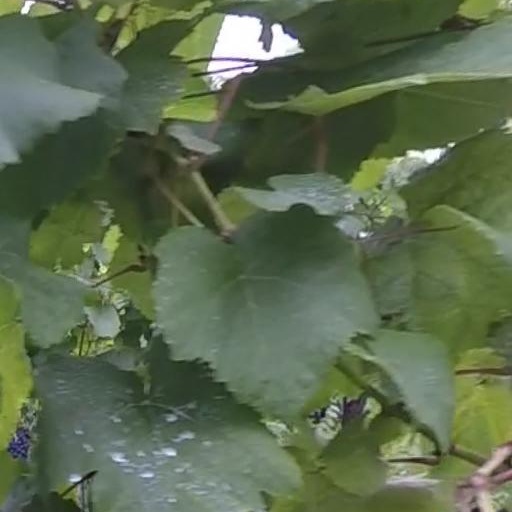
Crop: grape